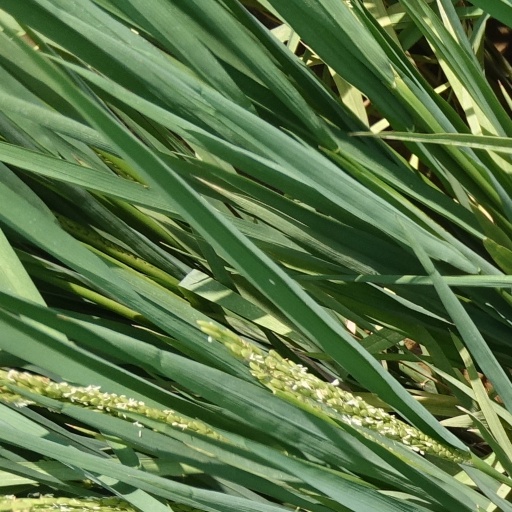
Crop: rice